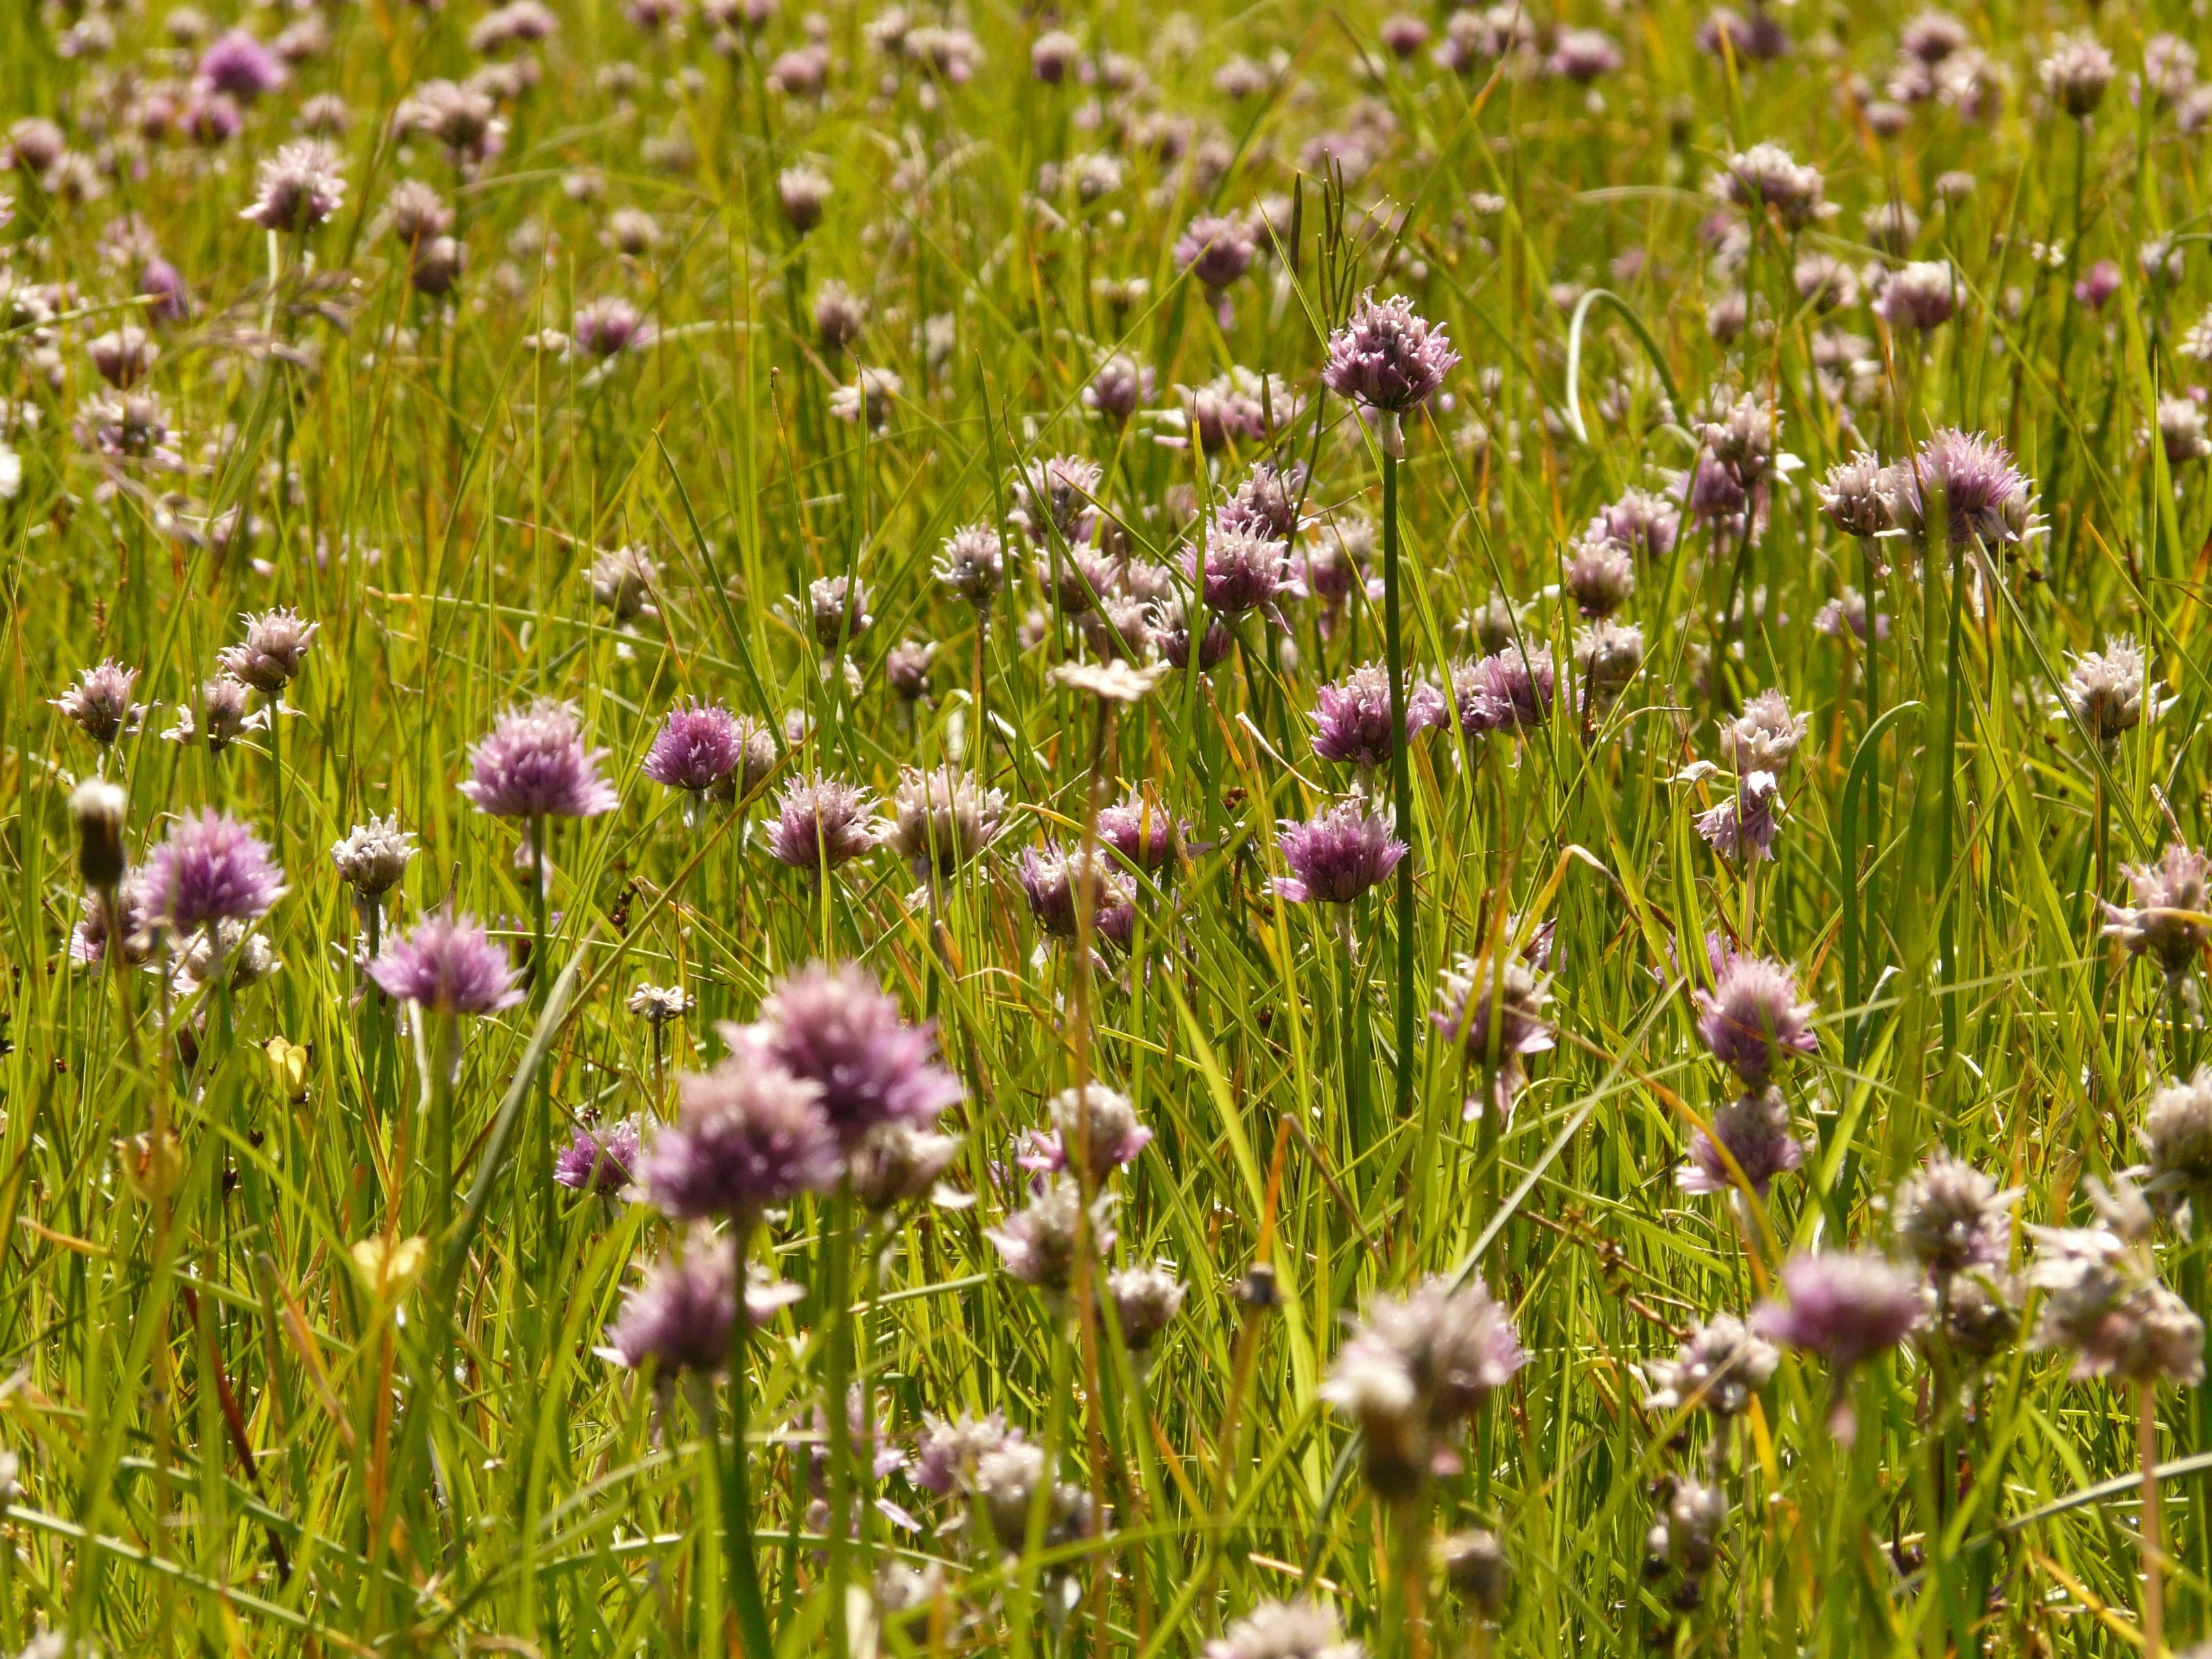
grass, blossom, plant, field, lawn, meadow, prairie, flower, bloom, food, herb, produce, vegetable, flora, wild flower, wildflower, grassland, habitat, chives, flowering plant, daisy family, natural environment, grass family, land plant, chamaemelum nobile, jasione montana